Newnham Park

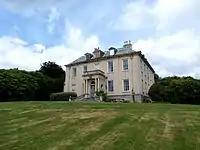
Newnham Park, built "circa" 1720, viewed in 2014

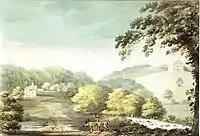
"Nuneham, seat of ... Stroud Esq.", 1797 watercolour of Newnham Park (mansion house far right) by Rev John Swete (1789-1800). Devon Record Office 564M/F13/73

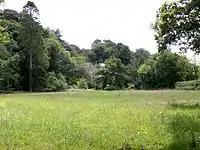
Setting of Loughtor Mill, viewed from within the Newnham Park parkland

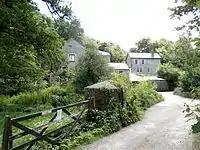
Loughtor Mill, on the Newnham Park estate, in 2014 occupied by a motor repair garage

Newnham Park (before "circa" 1718 Loughtor) is an historic estate in the civil parish of Sparkwell, Devon, UK. It was known as Loughtor until about 1700 when the ancient Strode family, long seated at Newnham, about 1 mile south-east of the manor house of Loughtor, abandoned Newnham and moved their residence to Loughtor (which they had inherited by a marriage in the 16th century) where they built a new mansion house which they renamed "Newnham Park". In 2014 the mansion house with an estate of about 1,550 acres is still owned by a descendant (via various female lines) of the Courtenay and Strode families which held the estate from the 15th century, and which were well established in the county of Devon long before that time. In 2014 part of the estate is operated as a commercial clay-pigeon shooting ground.